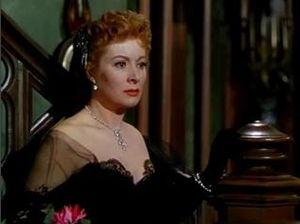
La Dynastie des Forsyte est un film américain réalisé par Compton Bennett, sorti en 1949.
Walter Plunkett, né le 5 juin 1902 à Oakland et mort le 8 mars 1982 à Santa Monica, est un costumier américain pour le cinéma.